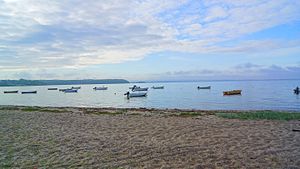
Følle
Følle Strand er et sommerhusområde ved Følle ned til en sandstrand.
Følle Strand
Følle er en bydel i Rønde, som i 2012 havde et indbyggertal på 257. Dette var det sidste år, hvor Danmarks Statistik opgjorde det selvstændige indbyggertal for Følle. Bydelen udgør dermed den vestlige del af Rønde. To kilometer vest for byen ligger Ugelbølle.